CAIXA Cultural São Paulo

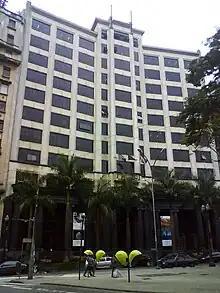
The Sé Building, headquarters of Caixa Cultural São Paulo

CAIXA Cultural São Paulo is housed in the Sé Building, in front of Sé Square, in the historic center of São Paulo. The building was designed to house the administrative offices of Caixa Econômica Federal in São Paulo after a series of financial operations carried out by the bank to acquire the properties surrounding the old 1907 headquarters, which was located in the old Travessa da Sé (now Wenceslau Brás Street). The project's elaboration began in 1933 and the construction in 1935, both under the responsibility of Albuquerque & Longo office. The inauguration took place on August 29, 1939, with the presence of then president Getúlio Vargas.